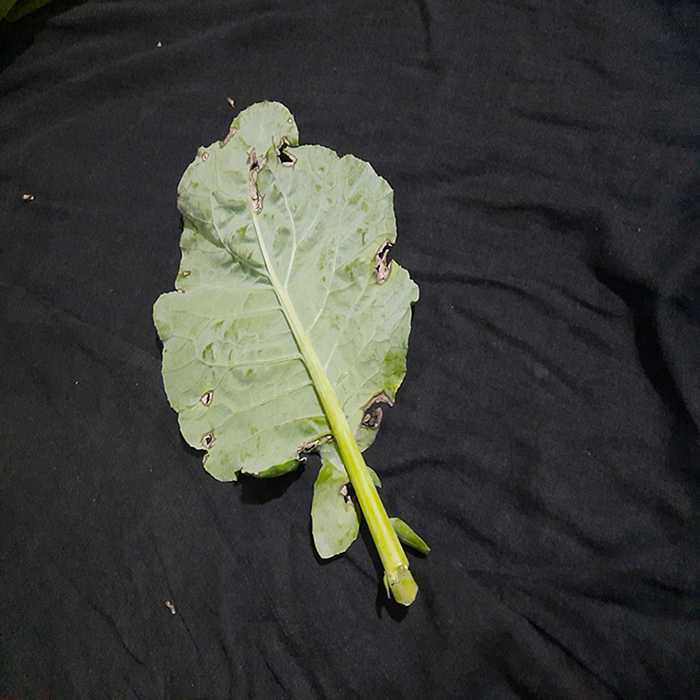
Plant: Cauliflower
Label: Downy mildew